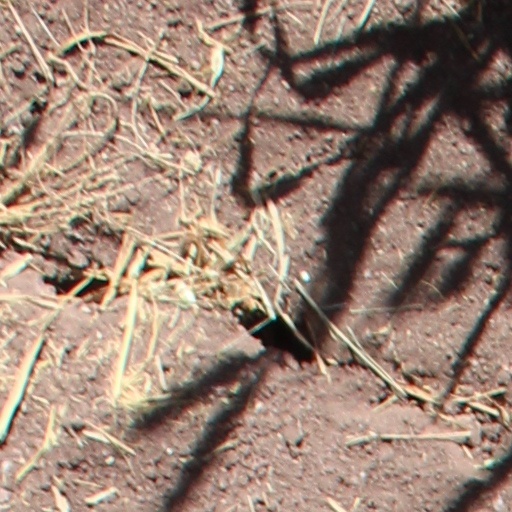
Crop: wheat